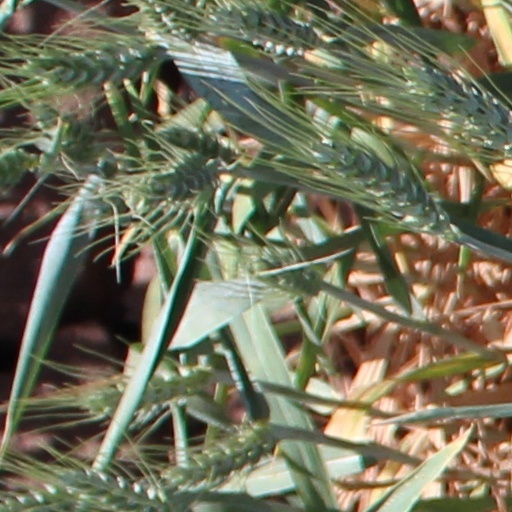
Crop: wheat